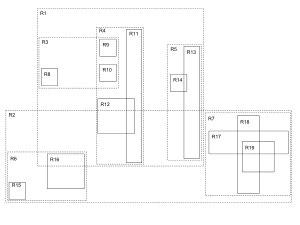
Une structure de données multidimensionnelles est une structure logique permettant de stocker des couples de données de façon que les traitements qui leur sont appliqués soient simplifiés.